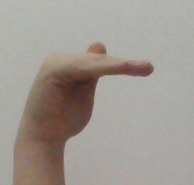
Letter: khaa